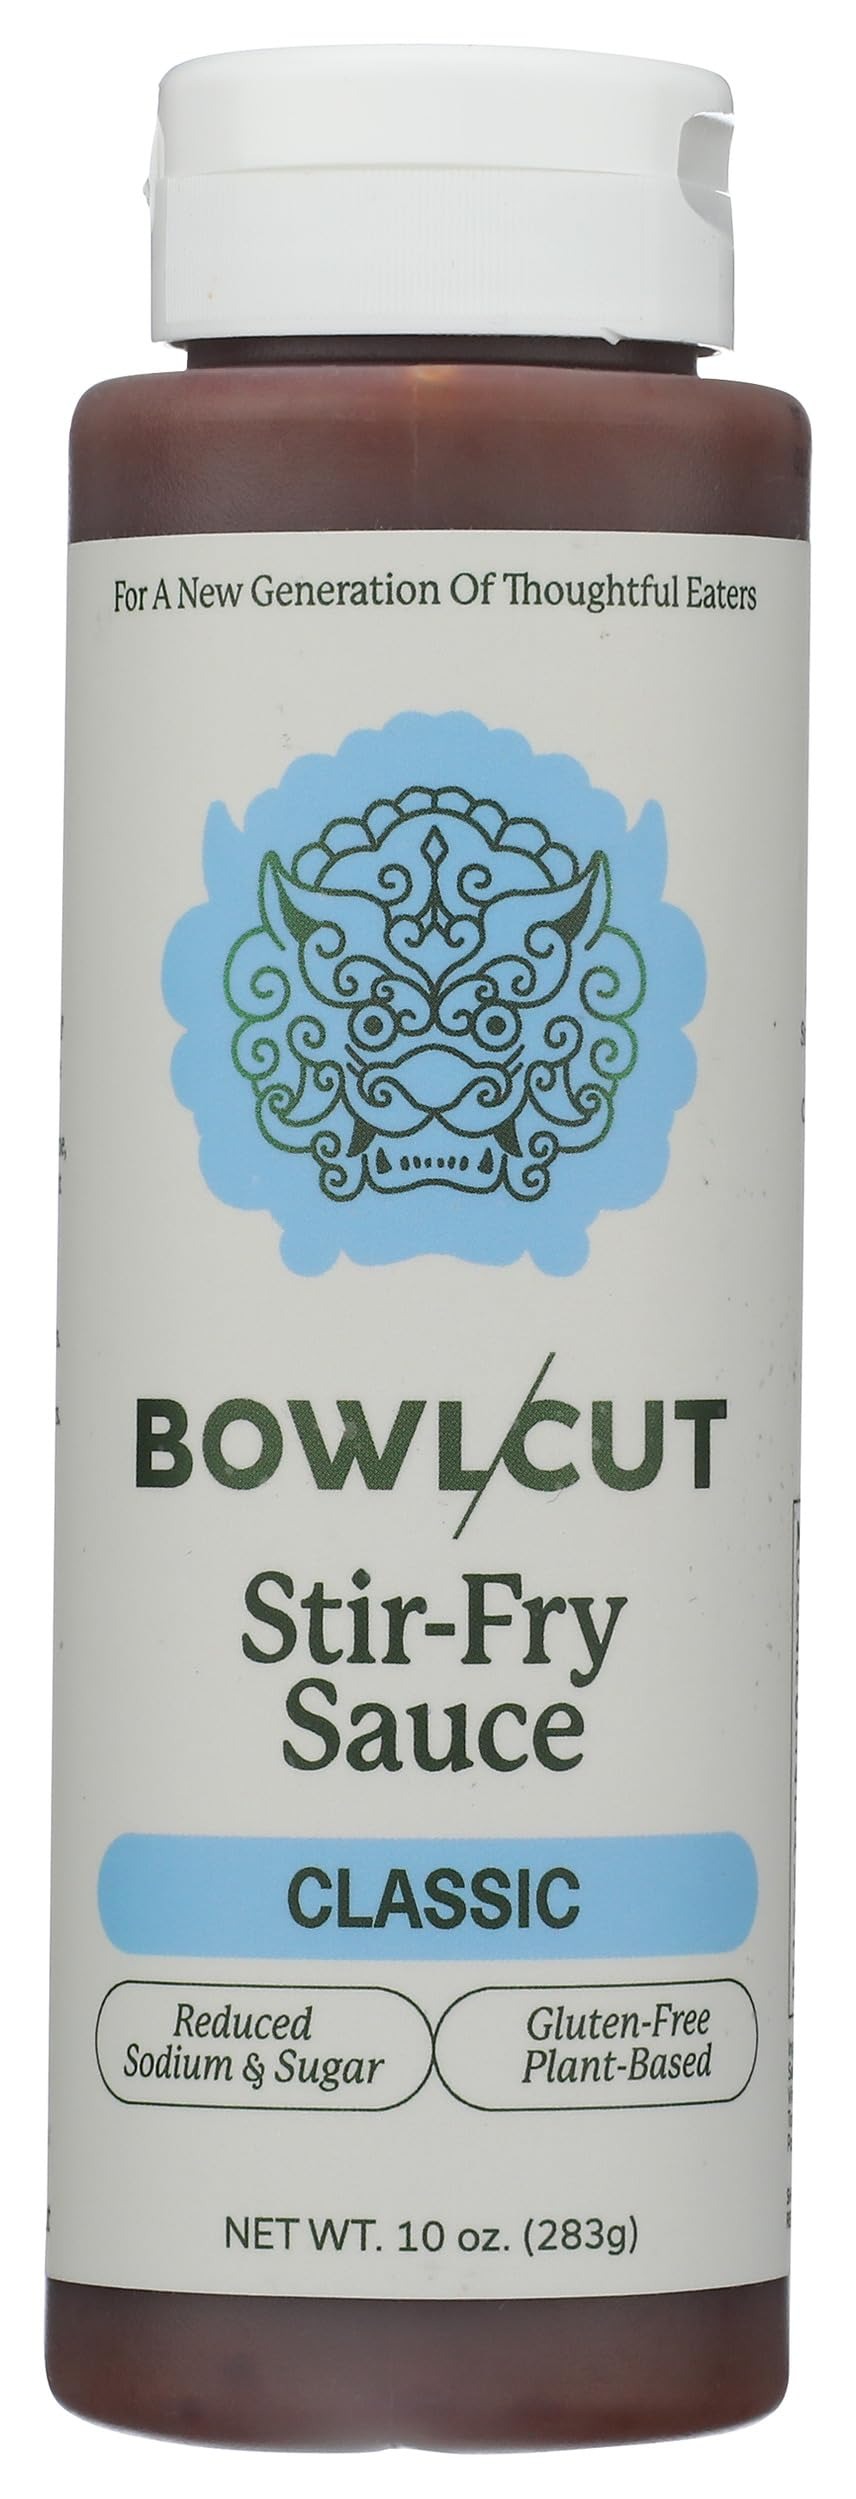
Item Name: Bowlcut All Natural, Plant-Based, Vegan, Gluten-Free, Low Sodium, Low Sugar, Made in USA, Stir Fry Sauce + Marinade, Soy Sauce Alternative for Noodles, Meat or Vegetables, Classic, 10oz
Bullet Point 1: NEXT GENERATION OF ASIAN AMERICAN FLAVOR: Bowlcut is an AAPI & Woman-Founded Asian American sauce brand redefining what eating well tastes like for a new generation. Bringing you plant-based sauces inspired by childhood staples.
Bullet Point 2: CLASSIC STIR FRY SAUCE: Elevate your culinary creations with our all-encompassing stir fry sauce. Bold, full-bodied flavor - the “red wine” of our collection. Smooth and savory umami, blended with our secret spice mix, fresh California garlic, and fresh peppery ginger. Use this sauce to make a comfort meal out of any meat, noodle, or vegetable medley.
Bullet Point 3: BEYOND STIR FRY: Not just for stir fry - it's also the perfect marinade, glaze, or finishing touch for a range of dishes. With no need for complicated recipes or countless spices, our sauce makes it easy to enjoy a gourmet experience at home. Can be used as an alternative to hoisin sauce, plum sauce, teriyaki, or soy sauce.
Bullet Point 4: HEALTHY OPTIONS FOR EVERY DIET: Our stir fry sauce caters to a wide range of dietary needs, offering gluten-free, low-sodium, and sugar-free sauces. Whether you're following a keto, paleo, or vegan lifestyle, you can enjoy the rich flavors of our versatile sauce without compromising on your dietary preferences. Drizzle over tofu, meat, chicken, sausage, burgers, veggies, dumplings, pork, rice, fish, egg rolls, ramen noodles and more.
Bullet Point 5: MADE IN USA: Bowlcut is vegan and uses all natural, plant-based ingredients, reduced sodium, reduced sugar, and zero artificial additives letting real flavor speak for itself and giving you authentic Asian cuisine at home. Available in Classic or Spicy Lemongrass flavors. Be sure to also check out our Chili Crisp in Spicy or Original, Gochujang, and Char Siu BBQ sauces.
Product Description: Bowlcut Classic Stir Fry Sauce
Value: 10.0
Unit: Ounce

Price: 8.99